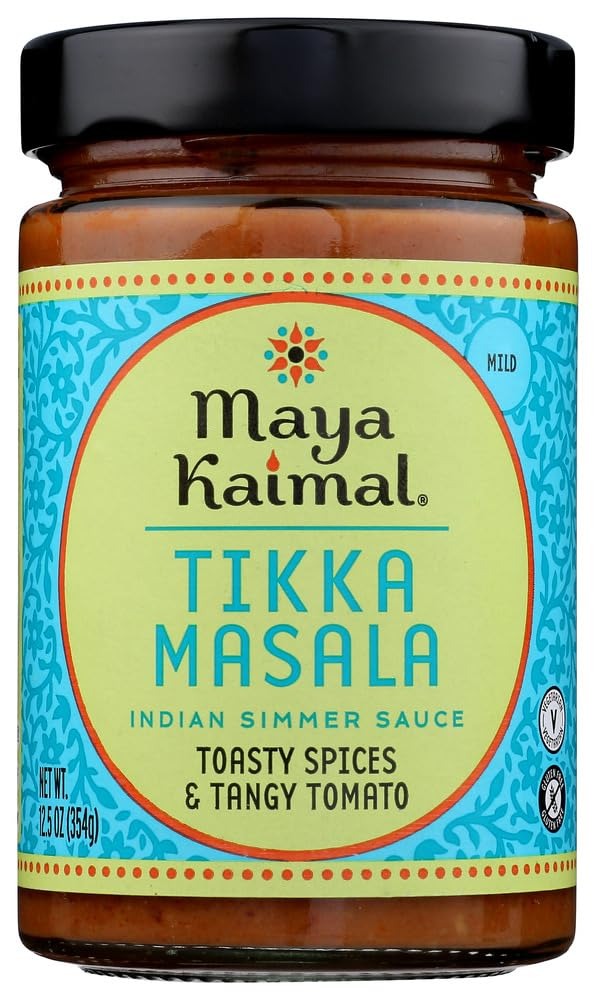
Item Name: Maya Kaimal Tikka Masala Sauce, 12.5 oz, Mild Indian Simmer (Tikka Masala)
Value: 12.5
Unit: Fl Oz

Price: 6.09